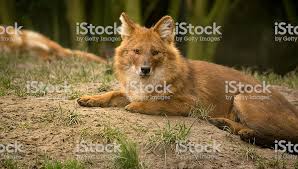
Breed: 209-n000043-dhole